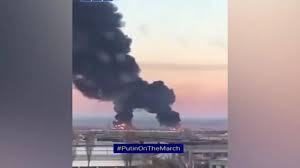
Label: BM-30